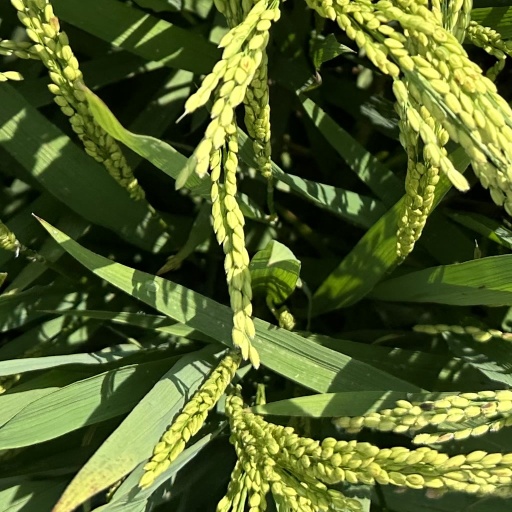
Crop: rice